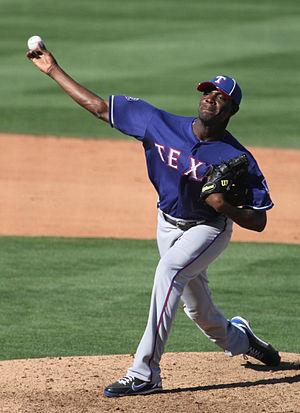
Román Junior Méndez Pérez est un lanceur de relève droitier des Ligues majeures de baseball jouant avec les Red Sox de Boston.